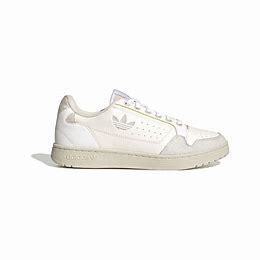
Brand: Adidas
Model: NY 90